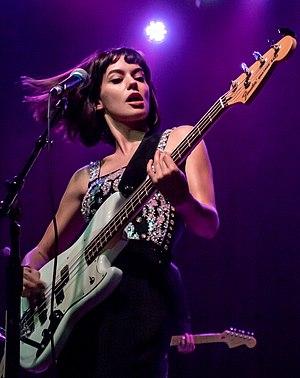
Meg Myers est une auteure-compositrice-interprète américaine. Basée à Los Angeles, elle pratique le style rock.